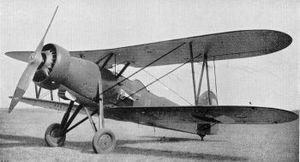
Le Letov Š-28 était un avion de reconnaissance sesquiplan biplace monomoteur tchécoslovaque des années 1930, conçu et produit à la fin des années 1920 par Letov Kbely. Développé en de nombreuses versions et avec une grande variété de groupes propulseurs, il connut un succès relativement important, sa version la plus importante, la Š-328, ayant été produite à 412 exemplaires.